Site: brandenburg
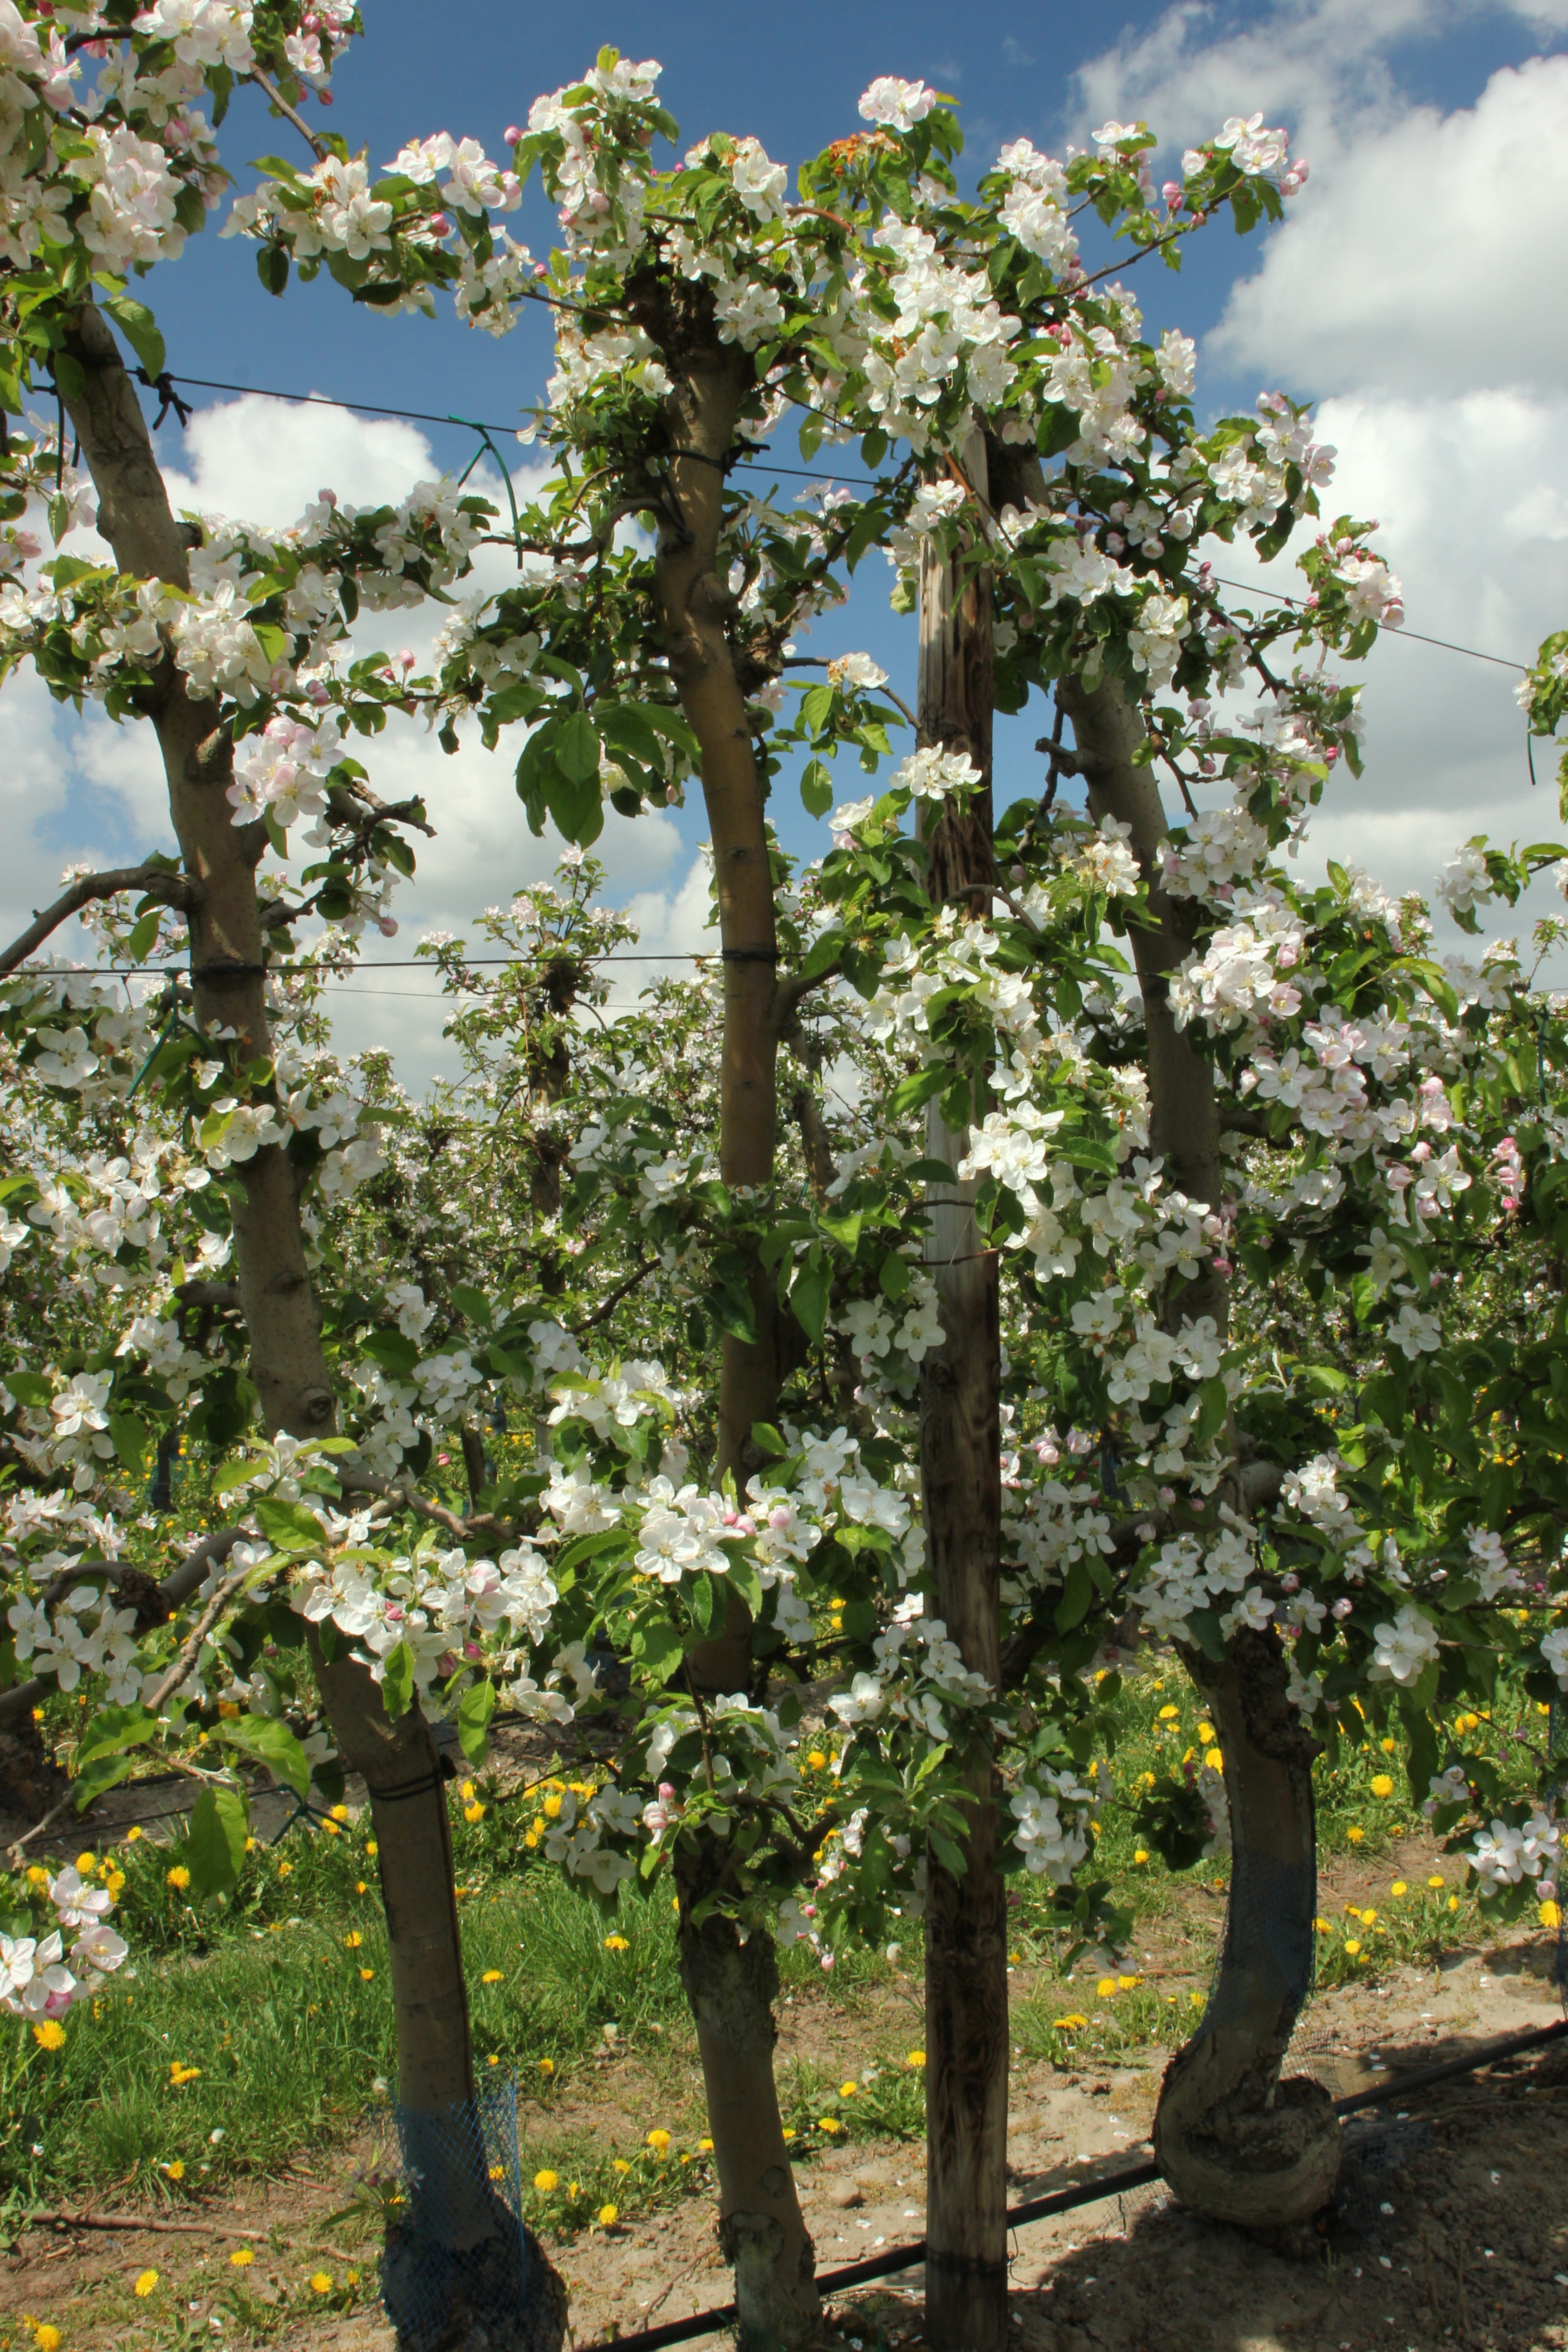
Growth stage (BBCH 65): Flowering